White House Chief Calligrapher

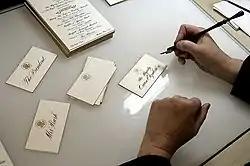
Place cards being calligraphed before a state dinner.

The White House chief calligrapher is responsible for the design and execution of all social and official documents at the White House, the official residence and principal workplace of the president of the United States.